Agriculture in Scotland

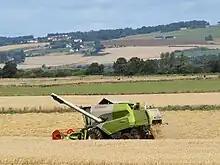
A combine harvester near Loch Leven

Increasing contacts with England after the Union of 1707 led to a conscious attempt to improve agriculture among the gentry and nobility. The English plough was introduced and foreign grasses, the sowing of rye grass and clover. Turnips and cabbages were introduced, lands enclosed and marshes drained, lime was put down to combat soil acidity, roads built and woods planted. Drilling and sowing and crop rotation were introduced. The introduction of the potato to Scotland in 1739 provided a crop with a high yield, producing 3 to 5 times more calories per acre than a cereal crop. Enclosures began to displace the run rig system. The first result of these changes were the Lowland Clearances.